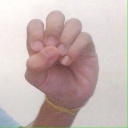
अक्षर: उ